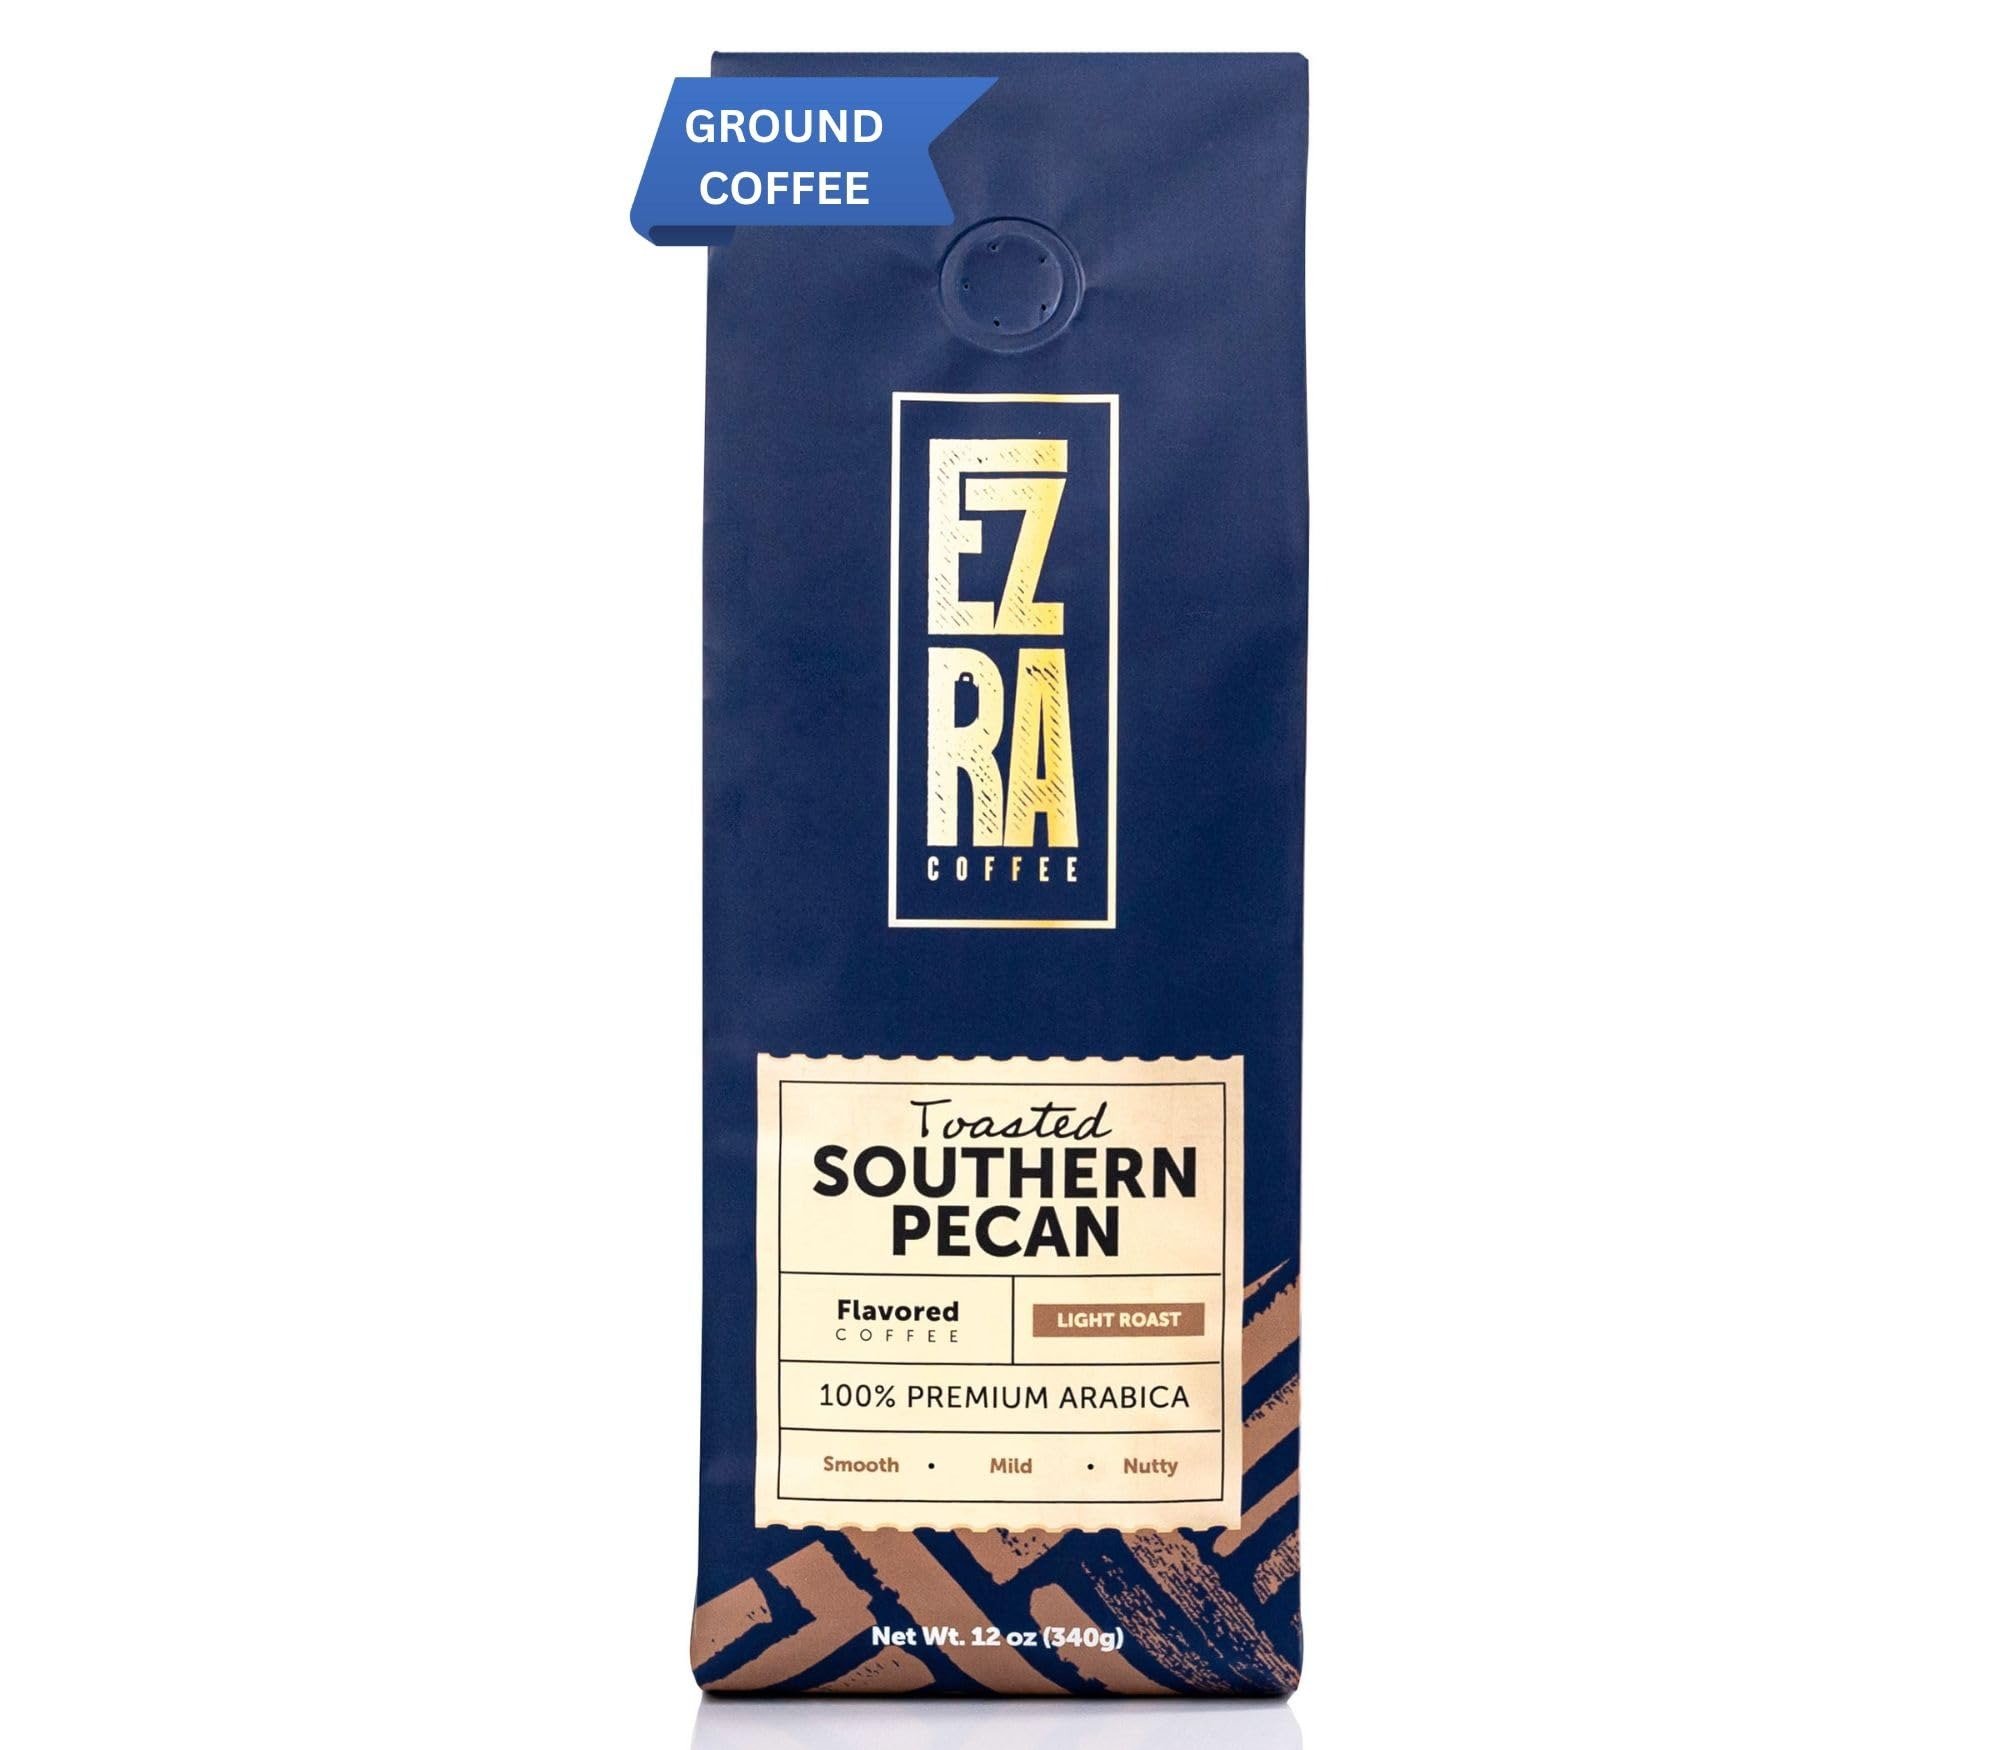
Item Name: Ezra CoffeeToasted Southern Pecan Light Roast in Nutty Flavor - Premium Arabica Beans - Ideal for Drip, French Press and Pour-Over - Ground Coffee 12 ounce
Bullet Point 1: Toasted Southern Pecan Flavor: Enjoy the rich, nutty taste of Toasted Southern Pecan with each cup of our light roast coffee. This 12oz package of ground coffee delivers a delightful nutty flavor that adds a touch of Southern charm to your daily brew.
Bullet Point 2: Premium Arabica Beans: Made from the finest premium Arabica beans, our Toasted Southern Pecan coffee ensures a smooth, well-balanced taste in every cup. These high-quality beans are carefully roasted to enhance the unique light roast profile.
Bullet Point 3: Versatile Brewing Options: Perfect for drip coffee makers, French press, and pour-over methods, this 12oz ground coffee is versatile and easy to brew. Enjoy a consistently great cup of coffee, whether you're starting your day or enjoying a quiet moment.
Bullet Point 4: Ideal for Coffee Enthusiasts: Our Toasted Southern Pecan Light Roast makes an excellent gift for coffee lovers who appreciate nutty flavor coffee and high-quality Arabica beans. Share the experience of premium coffee with friends and family.
Bullet Point 5: Convenient 12oz Package: The 12oz size of our ground coffee is perfect for daily use, offering the ideal amount for your coffee routine. Enjoy the fresh, aromatic taste of Toasted Southern Pecan with the ease of pre-ground convenience.
Product Description: Ezra Coffee's Toasted Southern Pecan Light Roast is the perfect choice for those who crave a nutty and aromatic coffee experience. This 12oz package of ground coffee is crafted from premium Arabica beans, ensuring a smooth, well-balanced flavor with each cup. Experience the unique and delightful Toasted Southern Pecan flavor that brings a touch of Southern charm to your daily brew. Our light roast coffee highlights the rich, nutty taste of toasted pecans, creating a coffee that's both comforting and satisfying. Whether you prefer drip coffee makers, French press, or pour-over methods, this versatile ground coffee adapts seamlessly to your brewing style. Enjoy the ease and convenience of pre-ground coffee that delivers consistently great results every time. Ideal for coffee enthusiasts and as a thoughtful gift, Ezra Coffee's Toasted Southern Pecan Light Roast offers a premium coffee experience that’s perfect for any occasion. Elevate your coffee routine with the delightful flavors of this high-quality blend.
Value: 12.0
Unit: Ounce

Price: 22.49